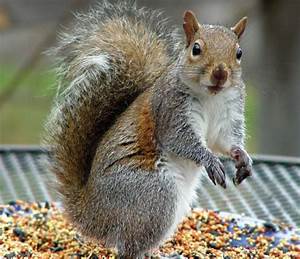
Label: squirrel